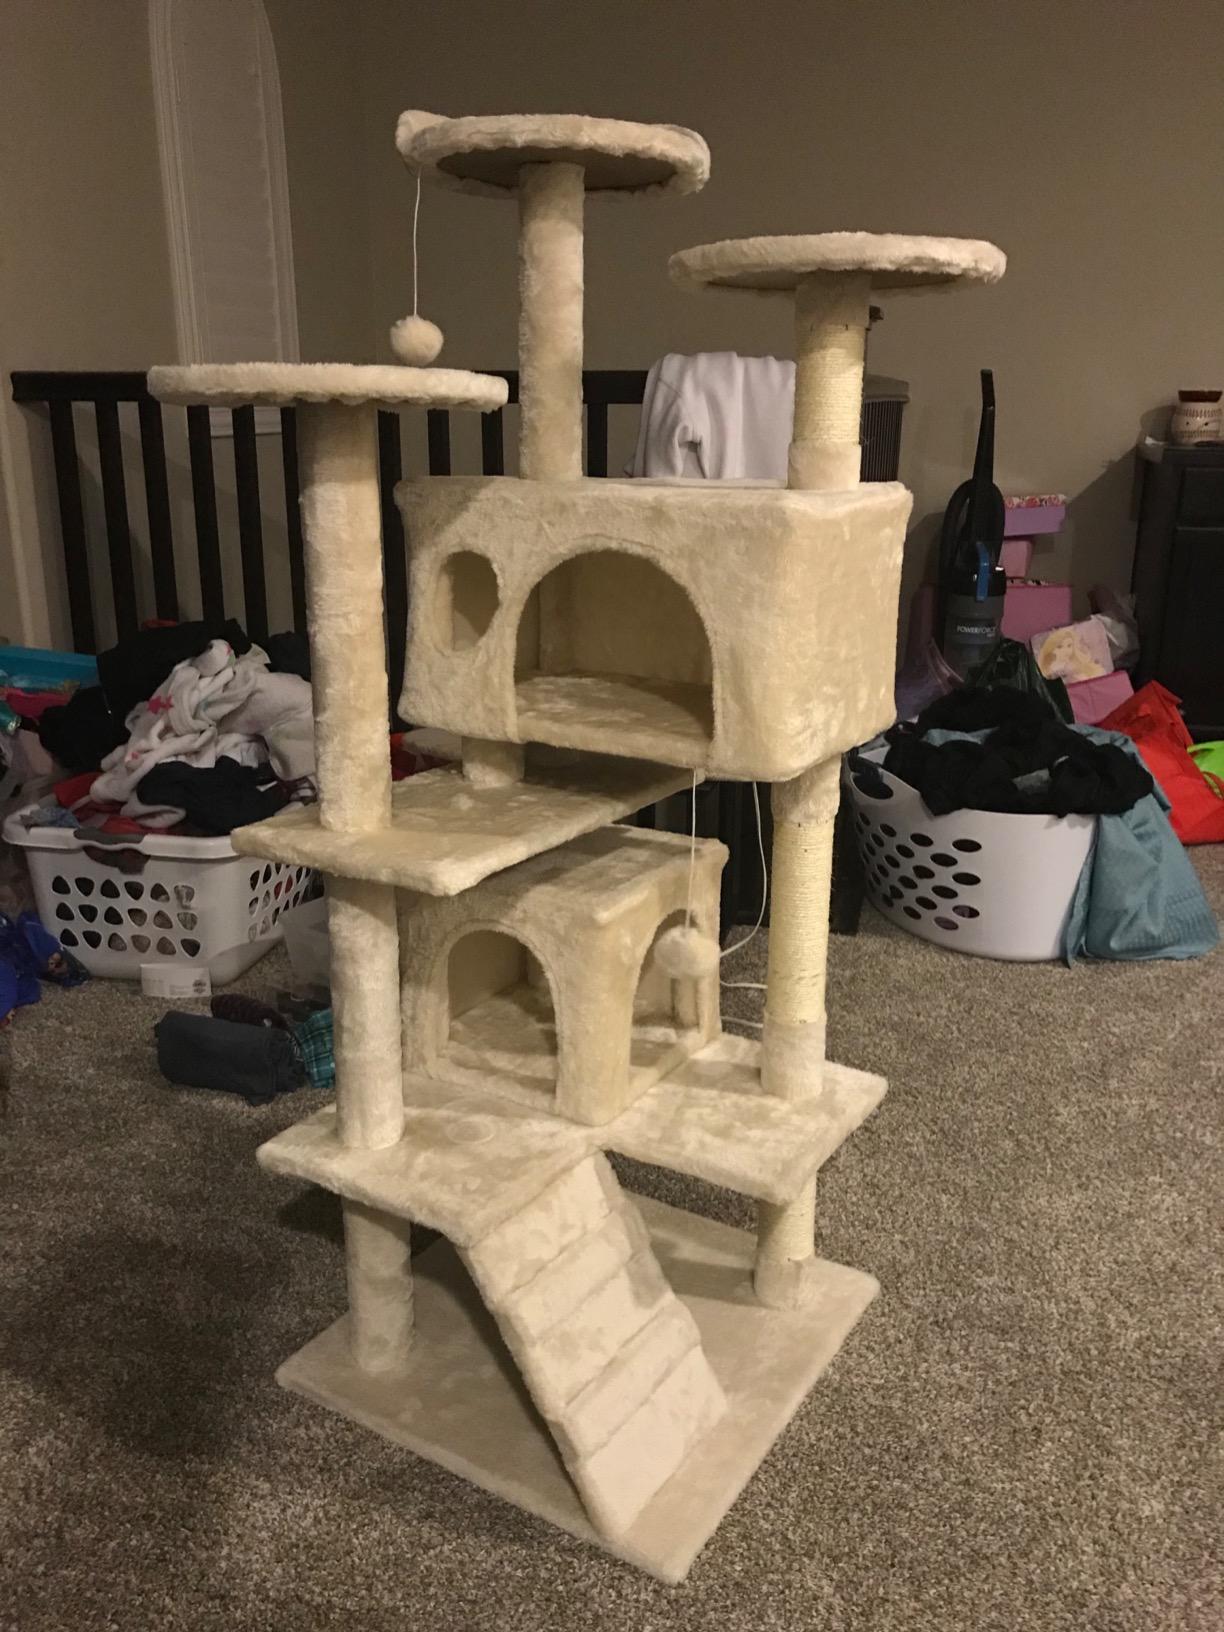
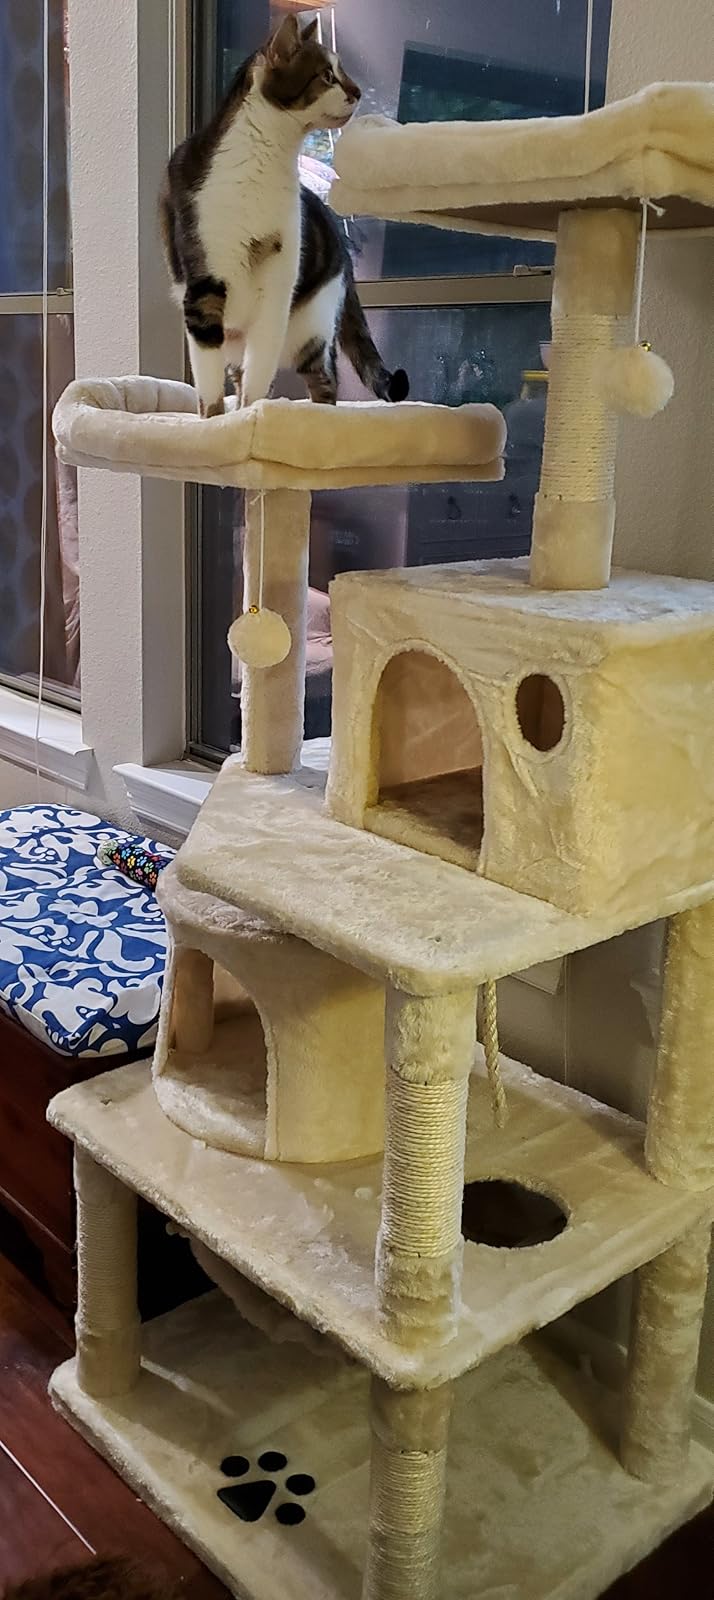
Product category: items_cat tree
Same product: no